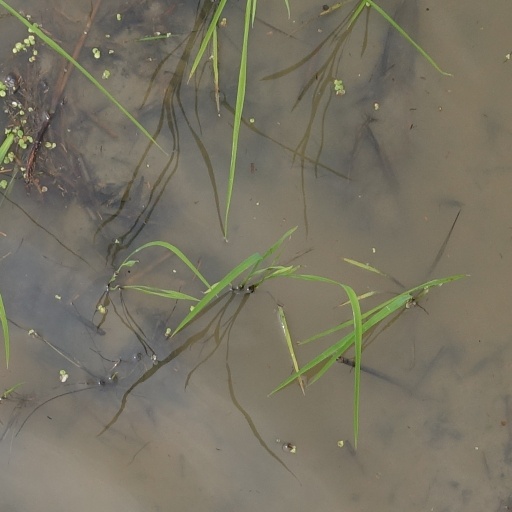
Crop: rice